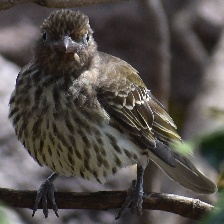
Species: AUSTRALASIAN FIGBIRD
Scientific name: SPHECOTHERES VIEILLOTI